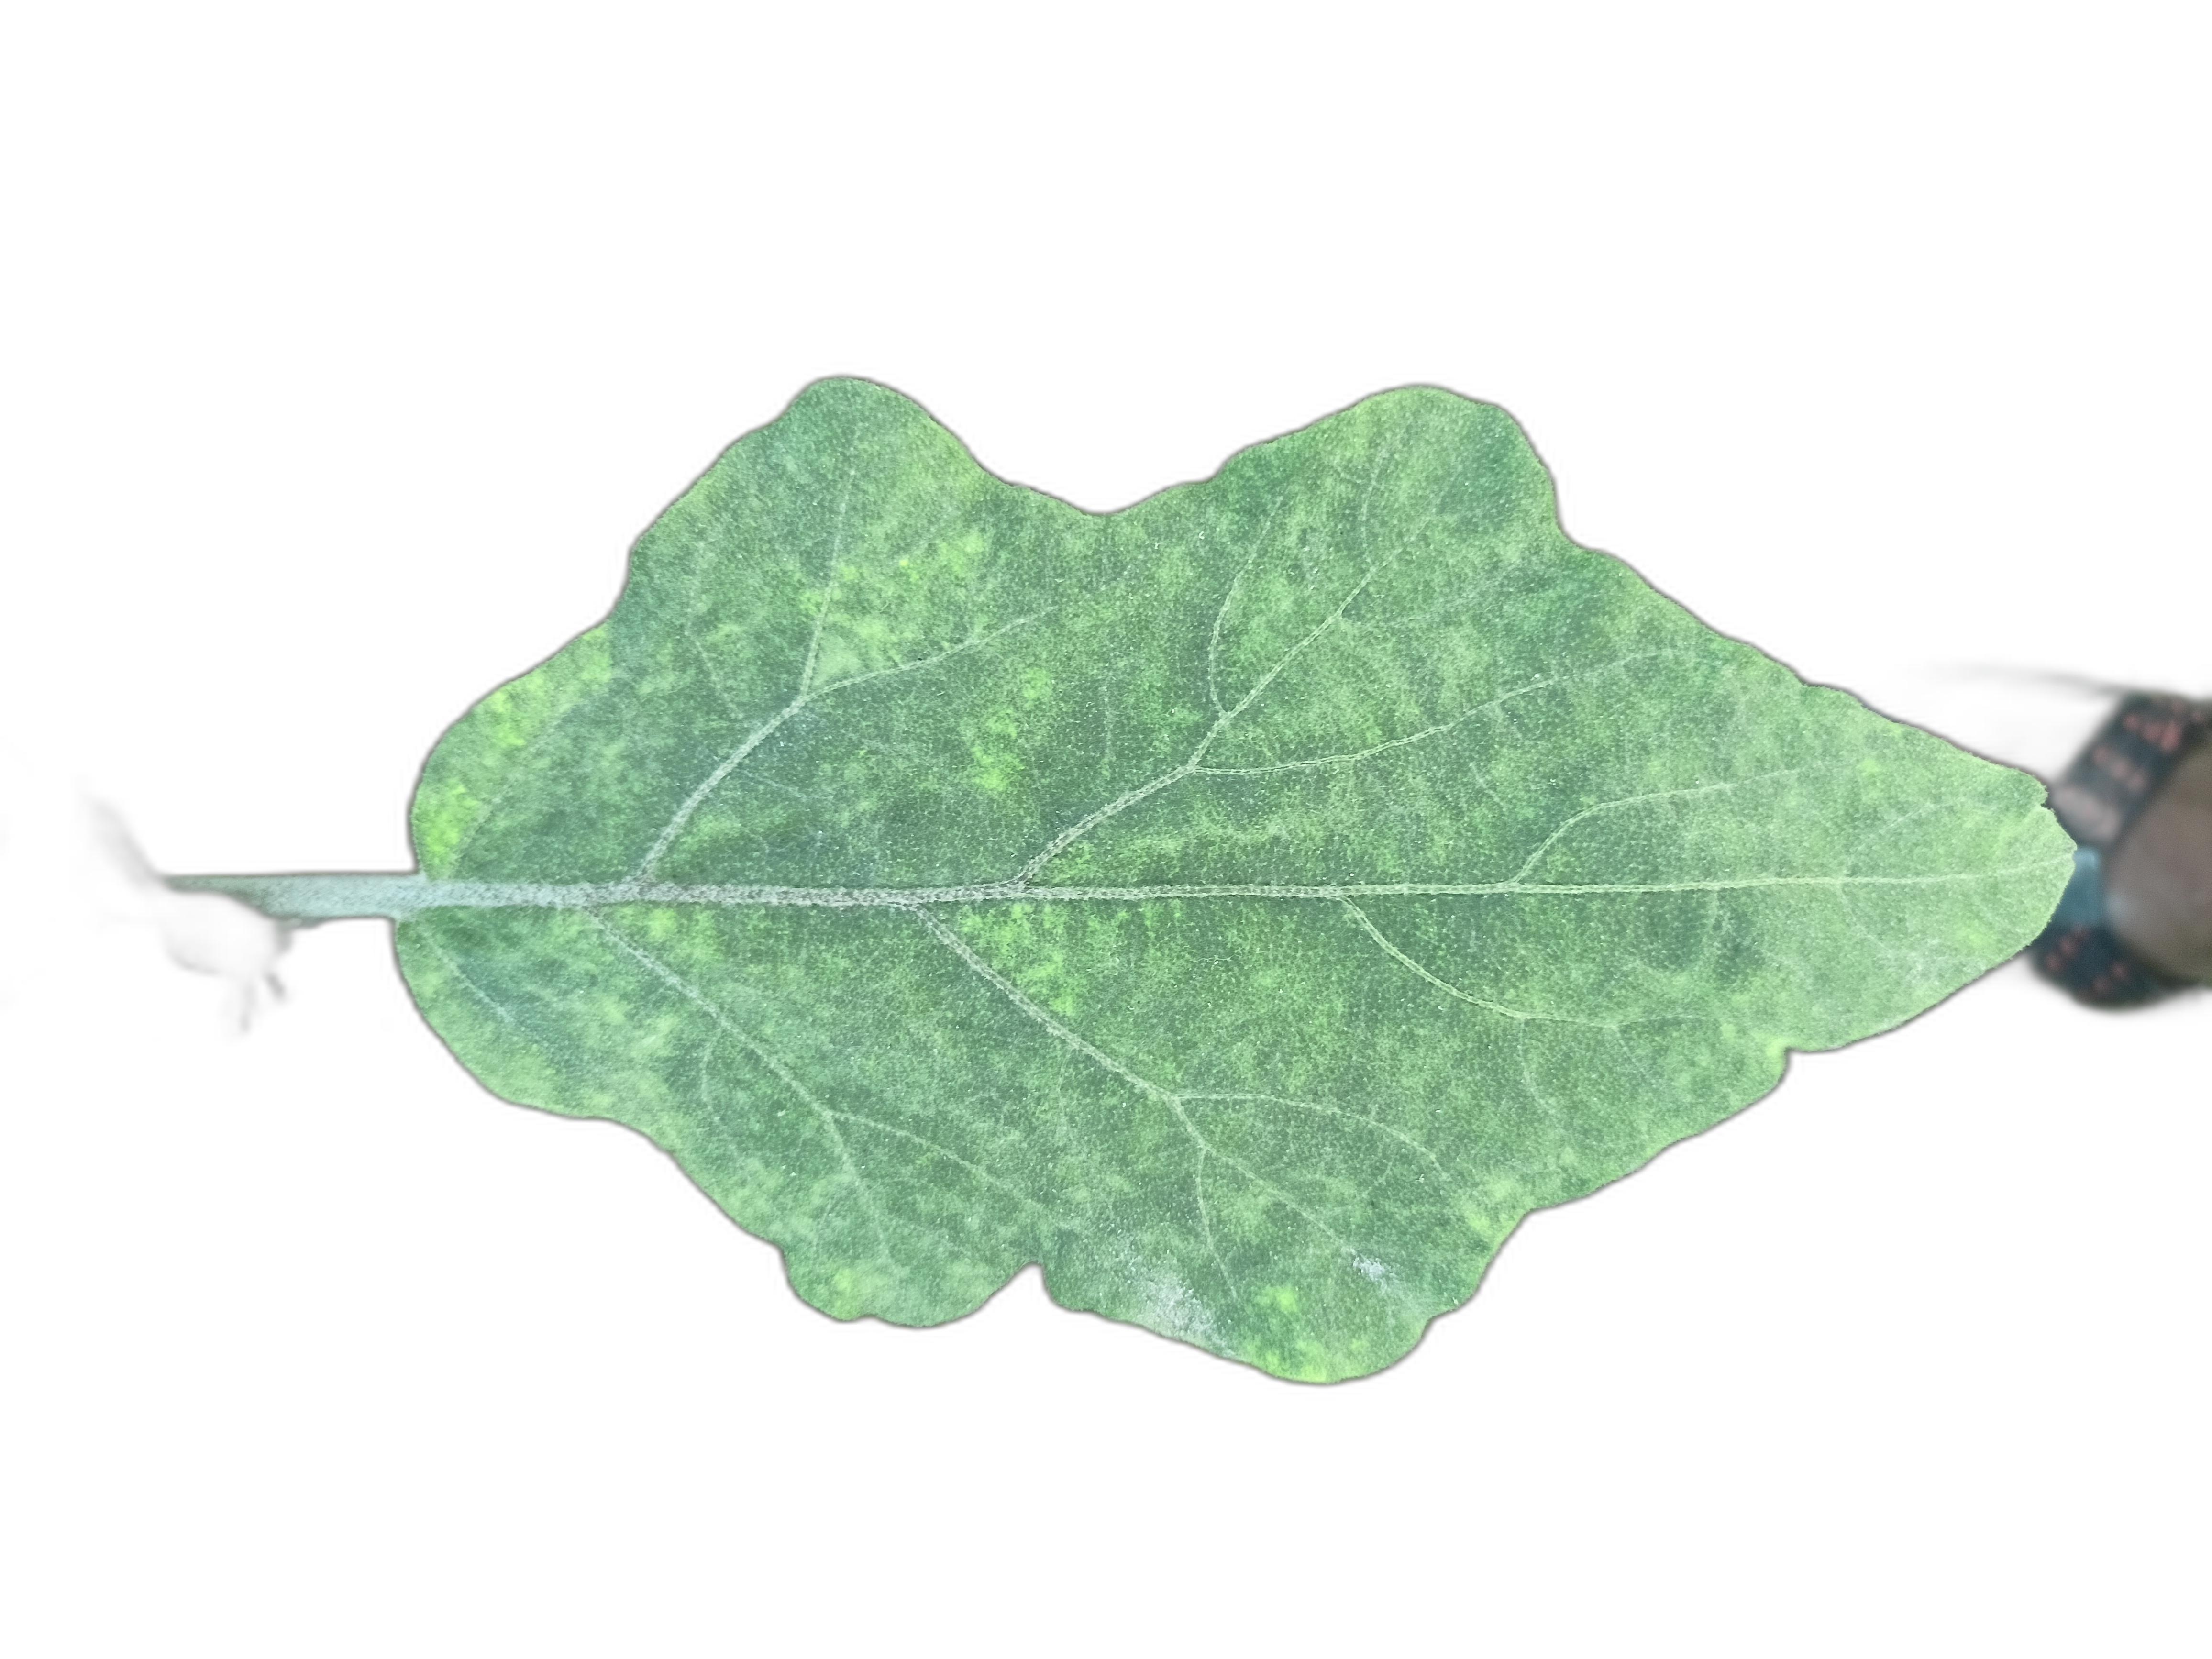
Label: Mosaic Virus Disease